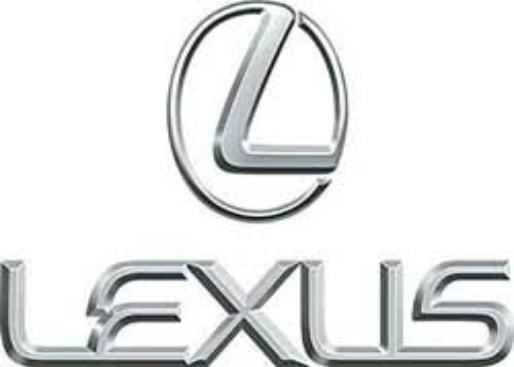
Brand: lexus-2
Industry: Transportation